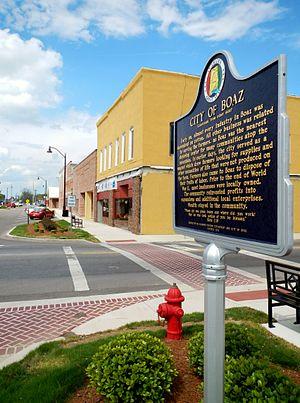
Boaz est une ville des comtés d'Etowah et de Marshall, en Alabama, aux États-Unis.